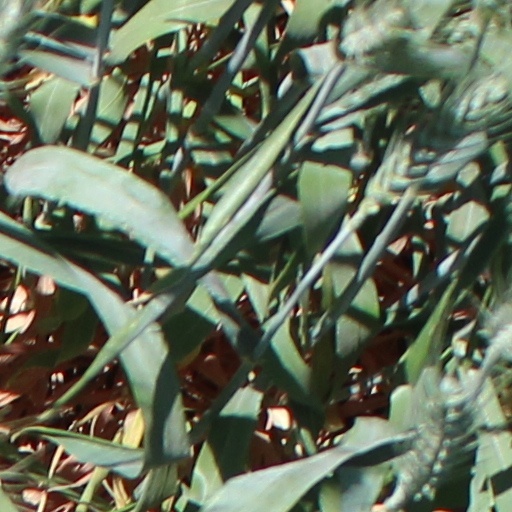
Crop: wheat